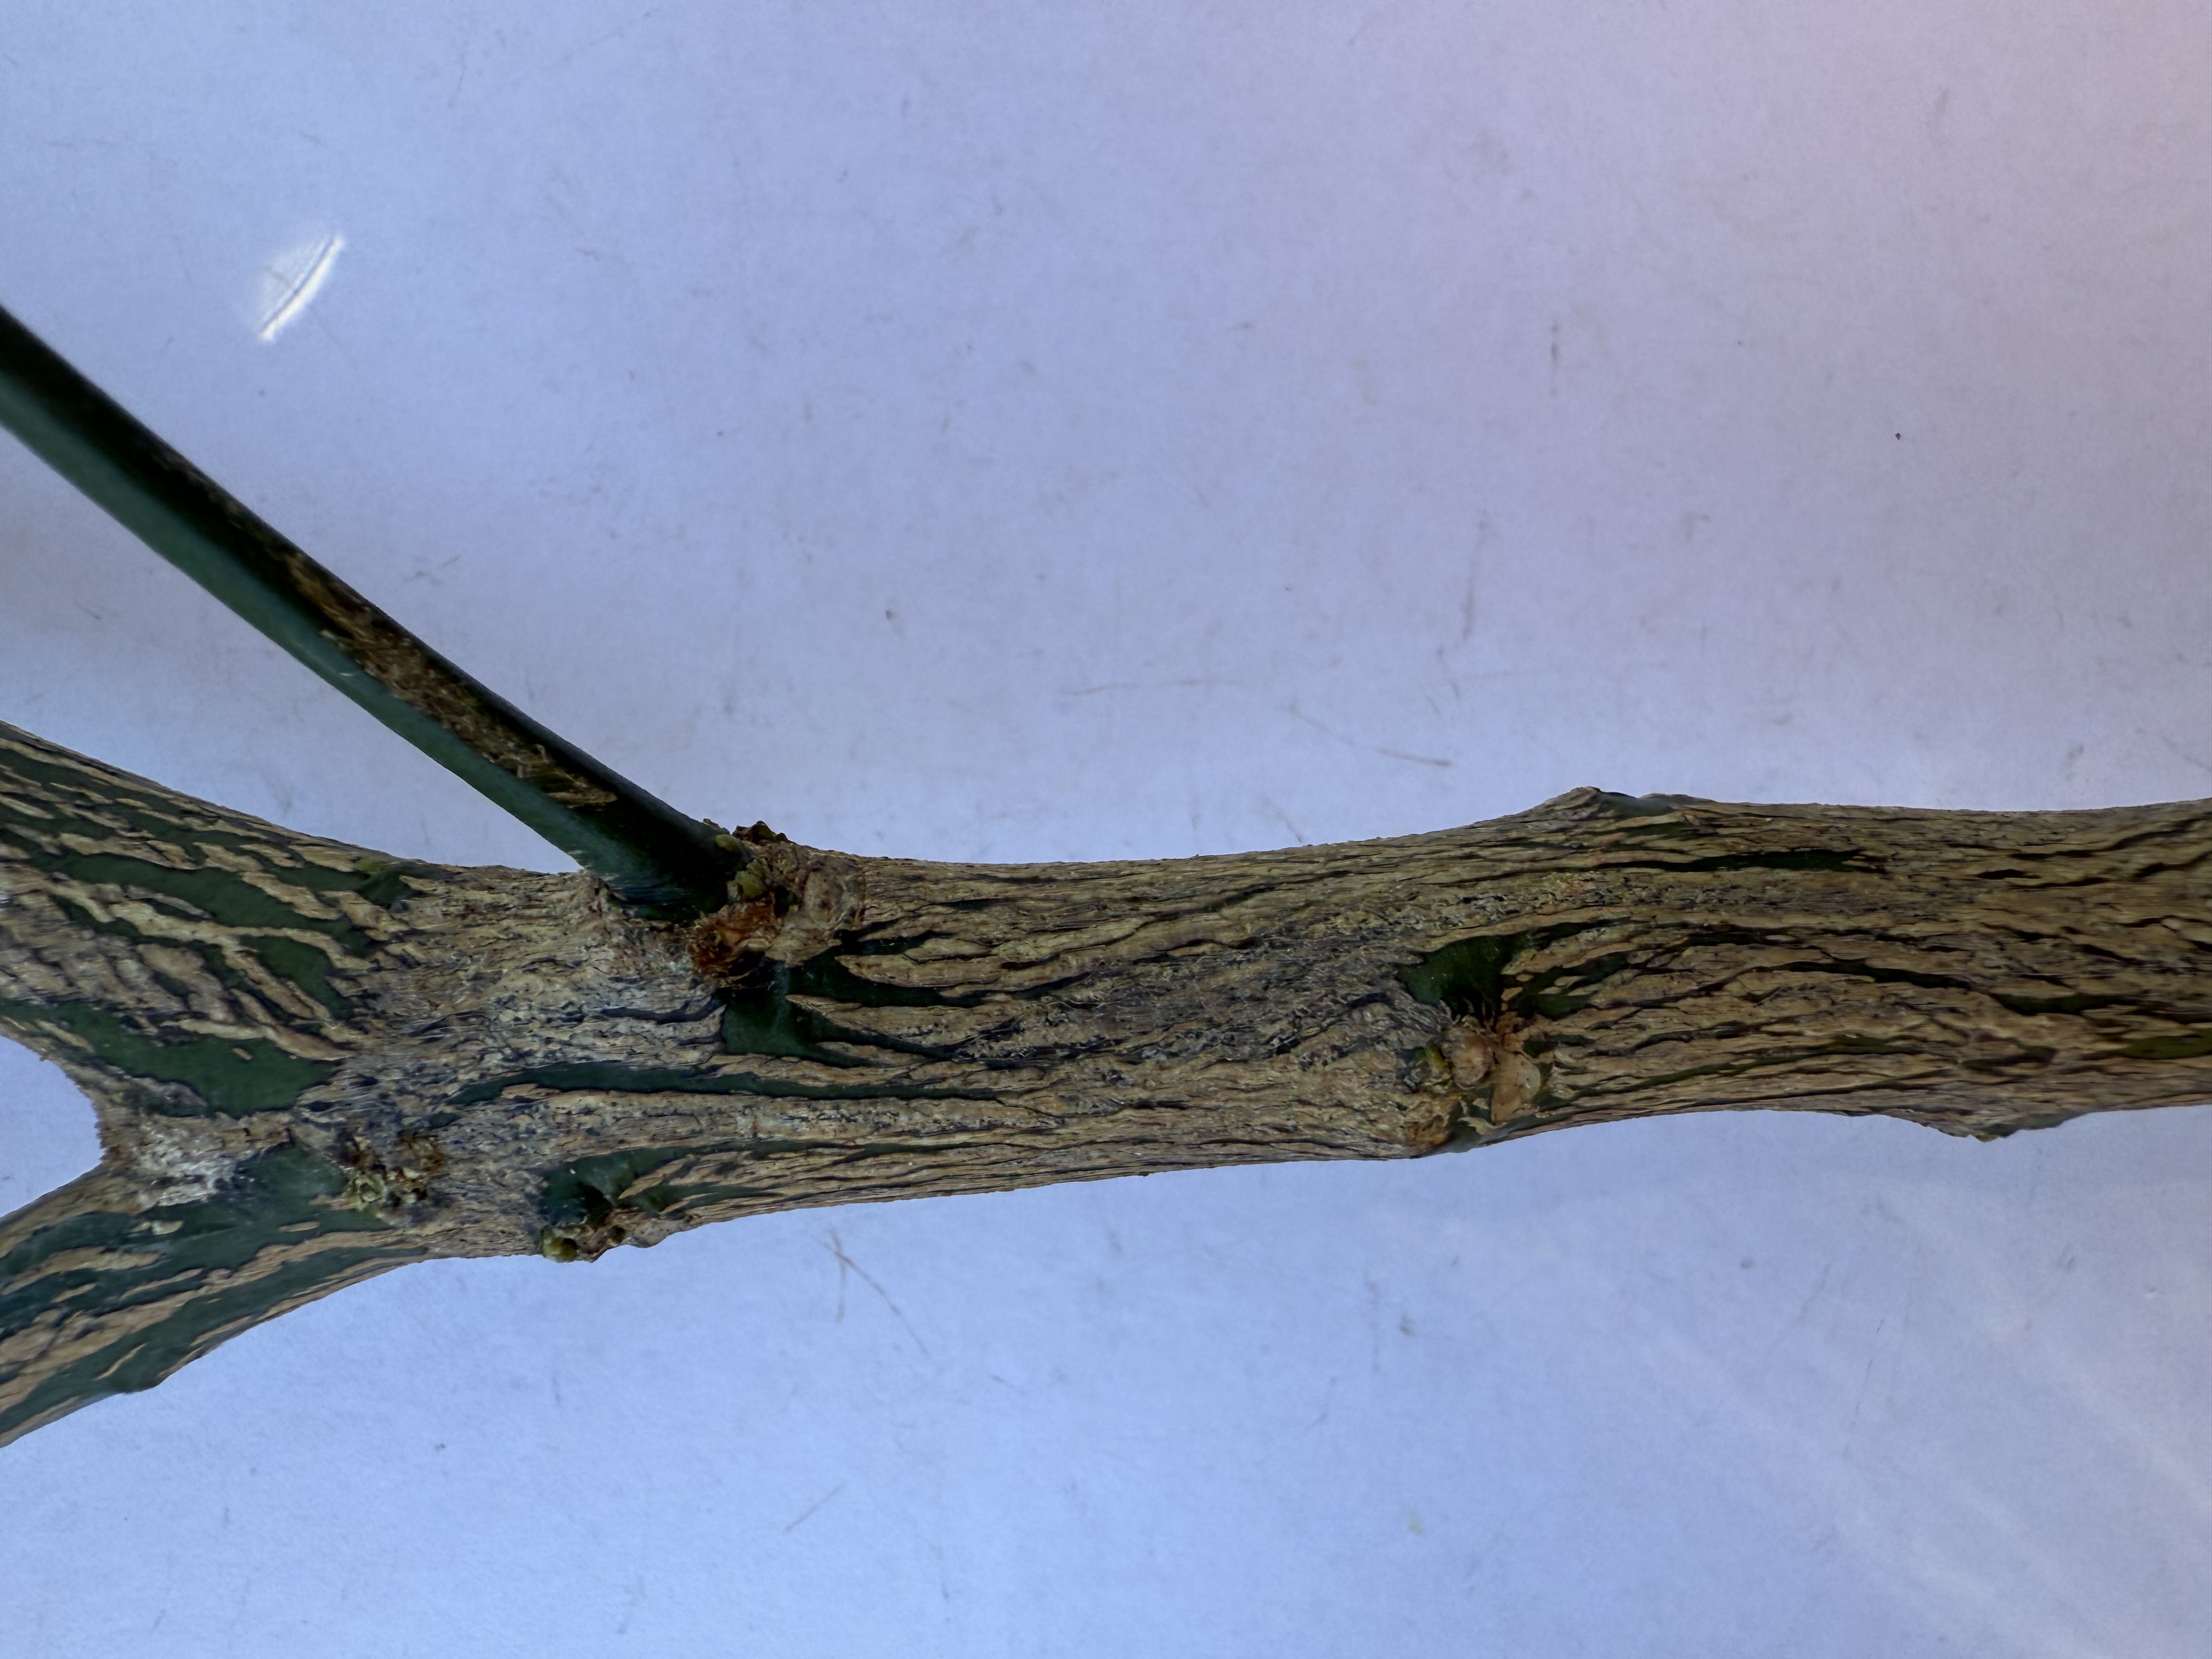
Variety: Orange